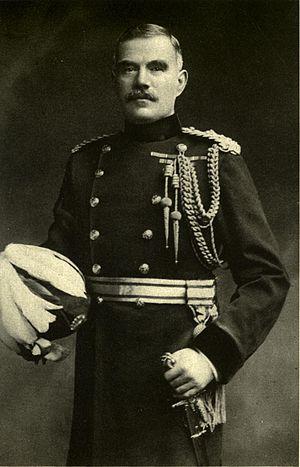
William Robert Robertson, né le 29 janvier 1860 et mort le 12 février 1933 est un officier de l'armée britannique, chef de l'état-major impérial « CIGS » de 1916 à 1918, pendant la Première Guerre mondiale. En tant que CIGS, il privilégie les opérations sur le front de l'Ouest au détriment des autres théâtres d'opérations. Au cours de la guerre, Robertson a des relations de plus en plus tendues avec Lloyd George, Secrétaire d'État à la Guerre, puis Premier ministre. Il menace de démission lorsque Lloyd George propose de mettre les troupes britanniques sous les ordres de Robert Nivelle, le commandant-en-chef des armées françaises en 1917.
Le field marshal est le plus haut grade dans l'armée de terre britannique depuis 1736. C'est l'équivalent d'un Admiral of the Fleet dans la Royal Navy et d'un Marshal of the Royal Air Force. Ce grade a été utilisé de façon sporadique tout au long de son histoire et a été vacant au cours des XVIIIᵉ et XIXᵉ siècles.